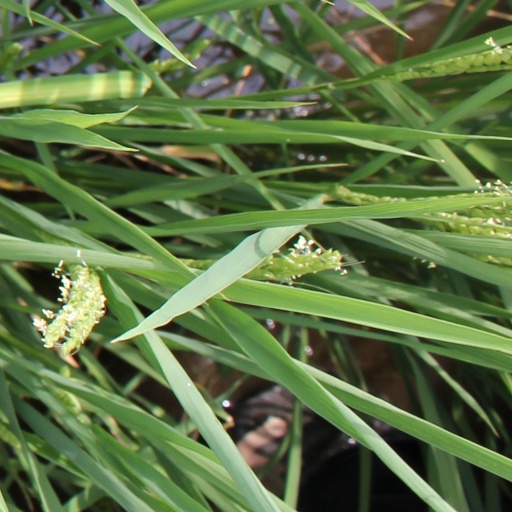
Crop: rice